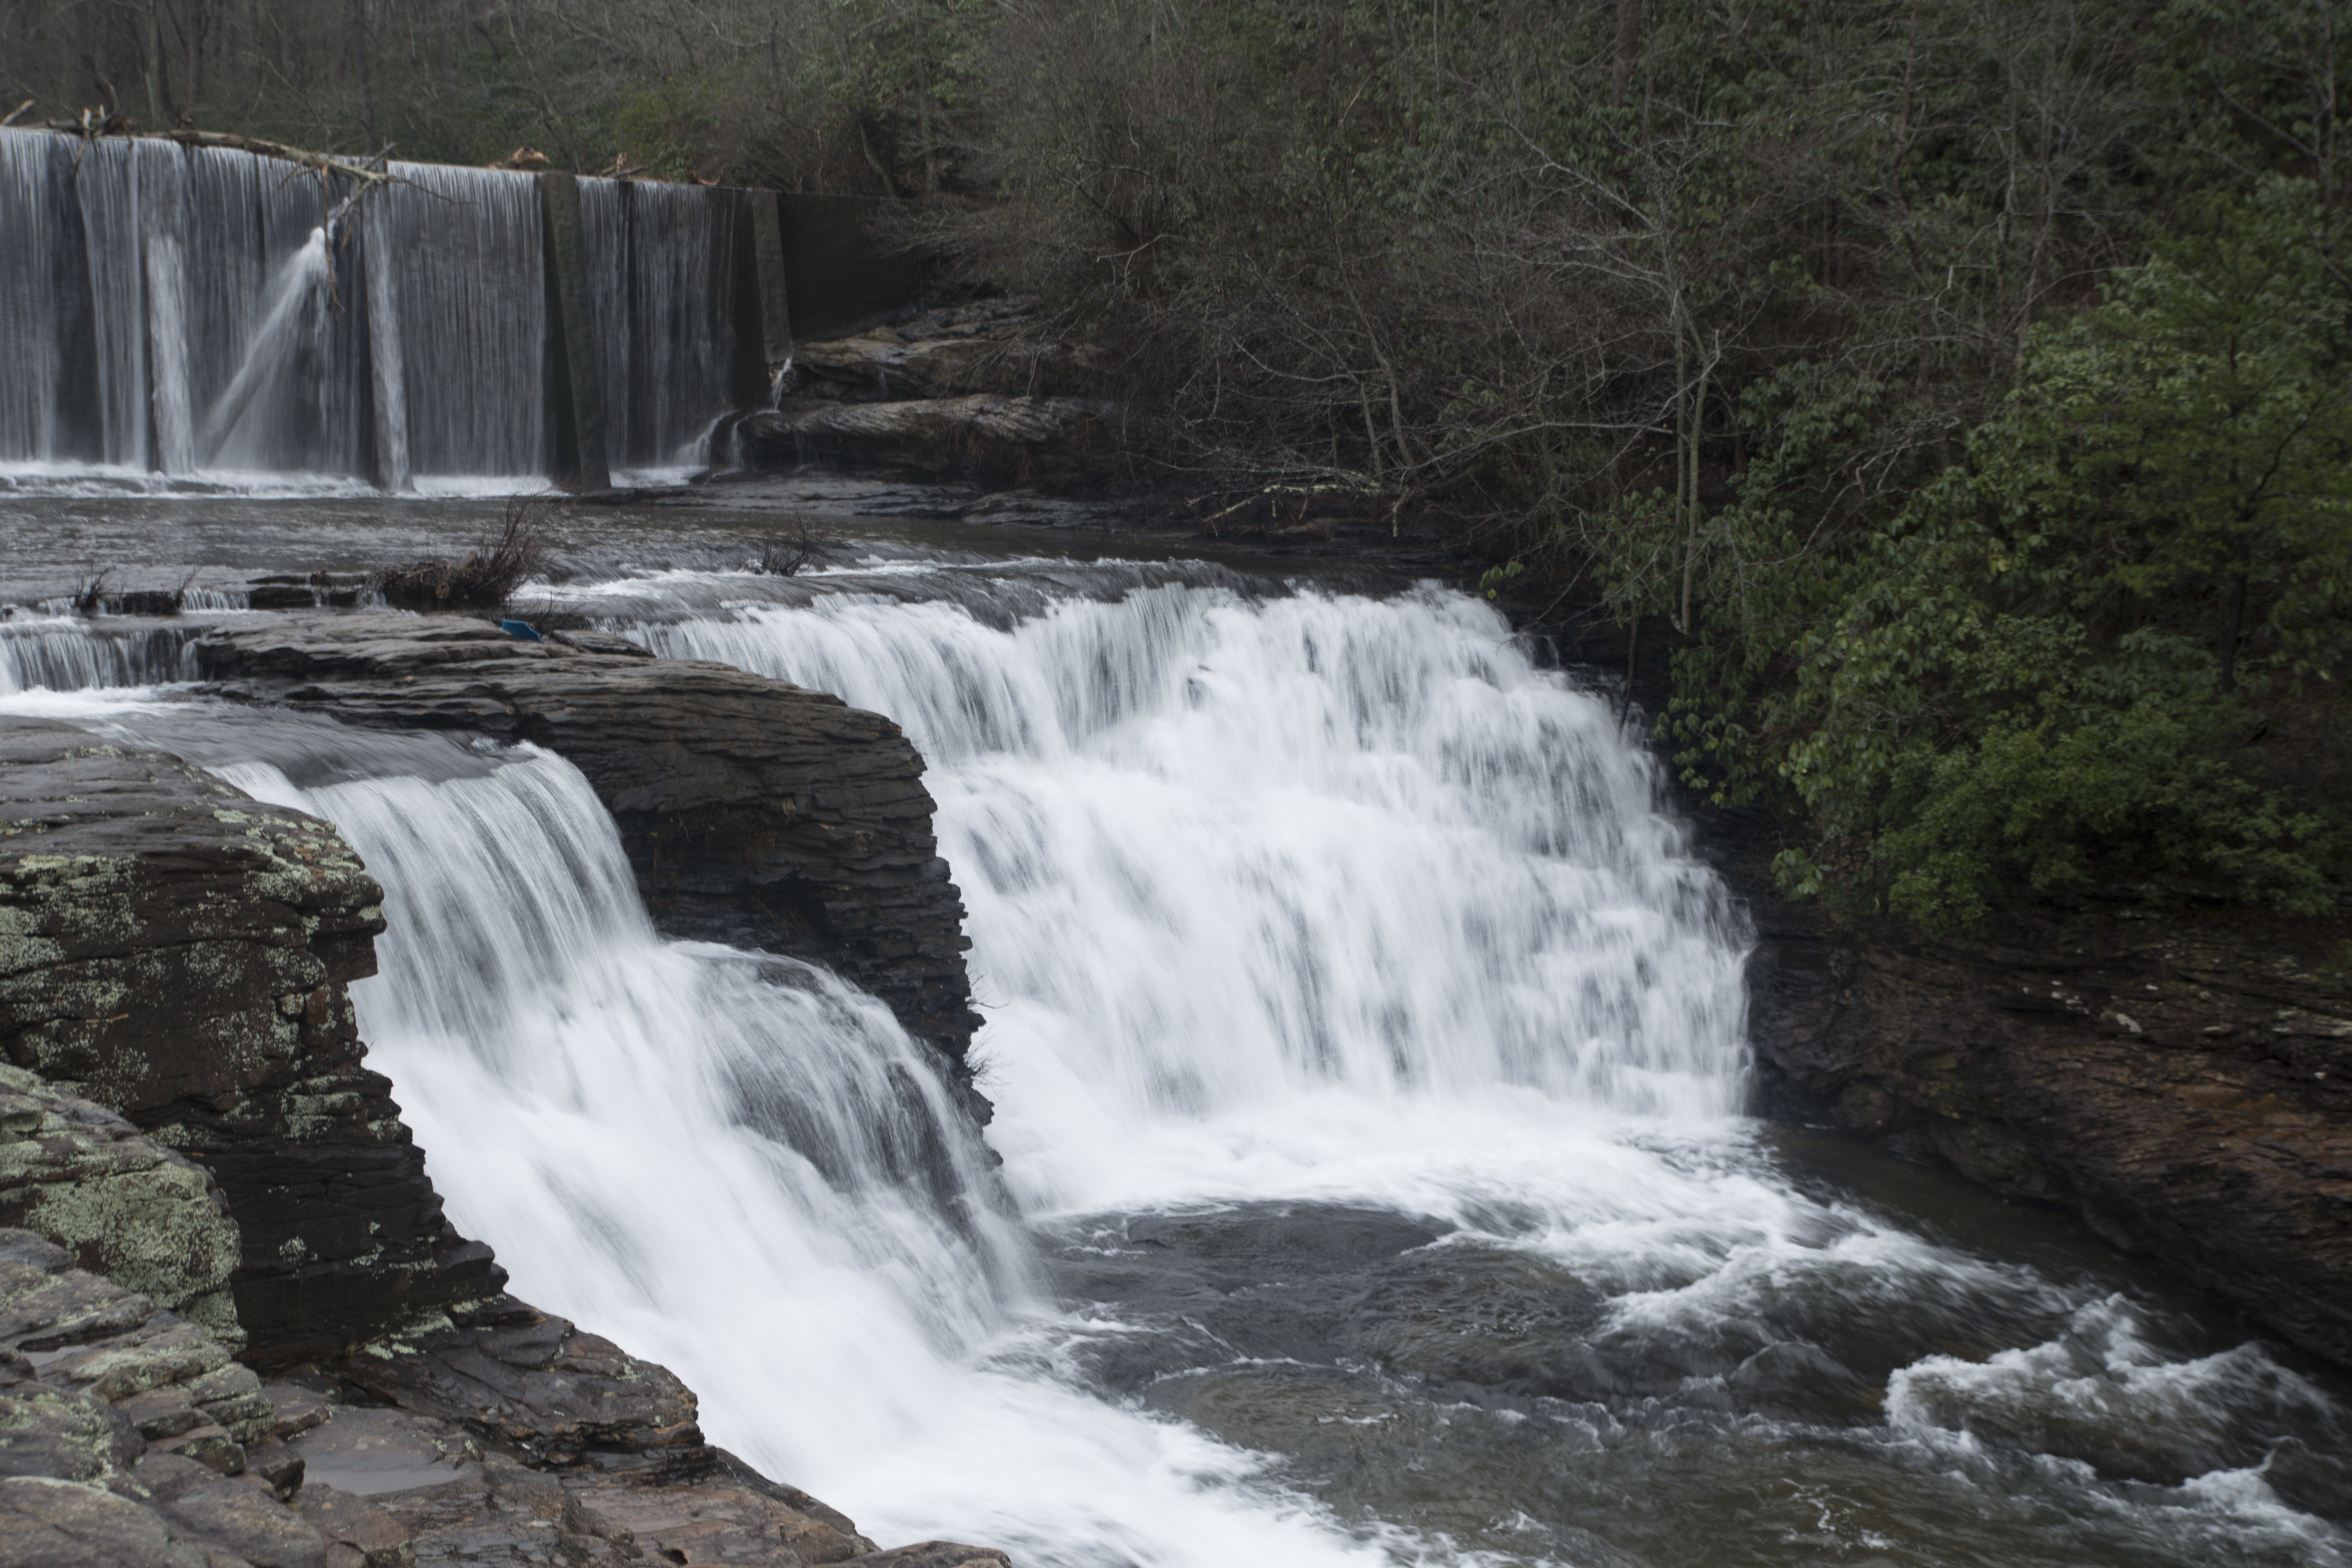
water, waterfall, river, stream, rapid, water fall, body of water, falls, rapids, wasserfall, water feature, watercourse, alabama water fall